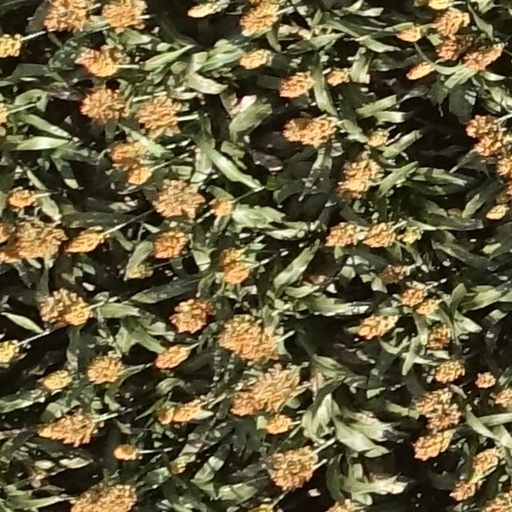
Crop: sorghum